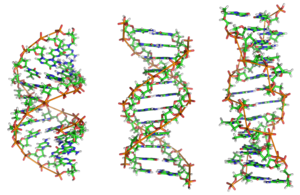
Les hélices sont, en biochimie, des conformations tridimensionnelles en forme d'hélice qu'adoptent certaines molécules ou certaines parties de molécules.
La structure secondaire d'un acide nucléique correspond à la conformation obtenue par les interactions entre les paires de bases au sein d'un seul polymère d'acide nucléique ou bien entre deux de ces polymères. Cette structure peut être représentée comme une liste de bases appariées avec une molécule d'acide nucléique. Les structures secondaires des ADN et ARN biologiques ont tendance à être différentes : l'ADN biologique existe en majorité sous forme de double hélice où toutes les bases sont appariées, alors que l'ARN biologique est simple brin et forme souvent des interactions entre paires de bases assez complexes en raison de sa capacité accrue à former des liaisons hydrogène issues du groupe hydroxyle extérieur au niveau de chaque ribose.